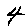
Label: 4